Thomas Paget (Puritan minister)

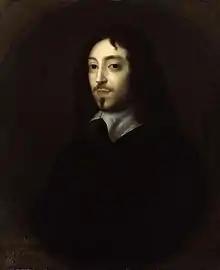
Bulstrode Whitelocke, 1650

In 1641 Thomas Paget made a significant intervention in the English political situation by arranging for the publication in London and presentation to the Long Parliament of his brother's book: "A Defence Of Church-Government, Exercised in Presbyteriall, Classicall, & Synodall Assemblies". The intervention had a very specific context that made his own experience relevant. A petition from Cheshire had asked Parliament to do away with bishops, canon law, the Prayer Book, and the Thirty-Nine Articles. This was countered by another Cheshire petition, advocating continuation of episcopacy and denouncing all Puritans as "Schismatiques and Separatists." The conservative petition was published by Sir Thomas Aston, 1st Baronet with a dossier of supporting documents under the title "A Remonstrance Against Presbytery".